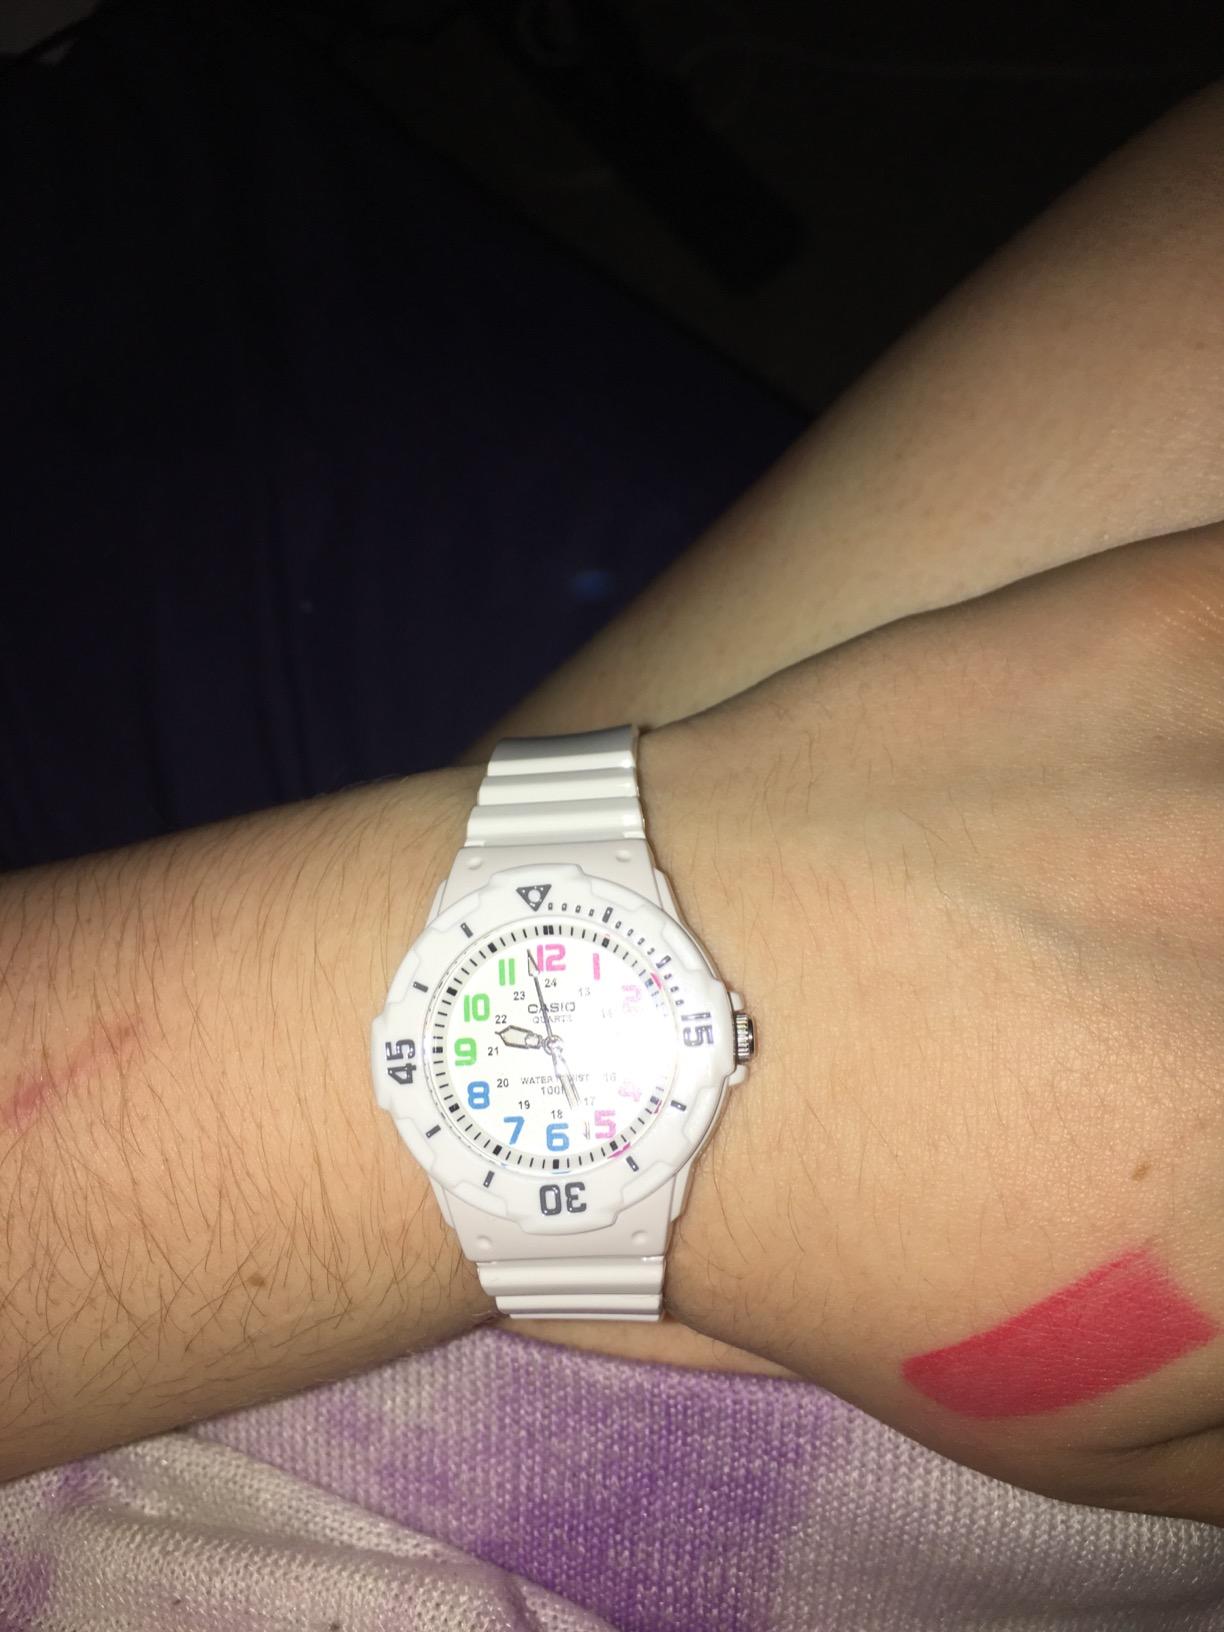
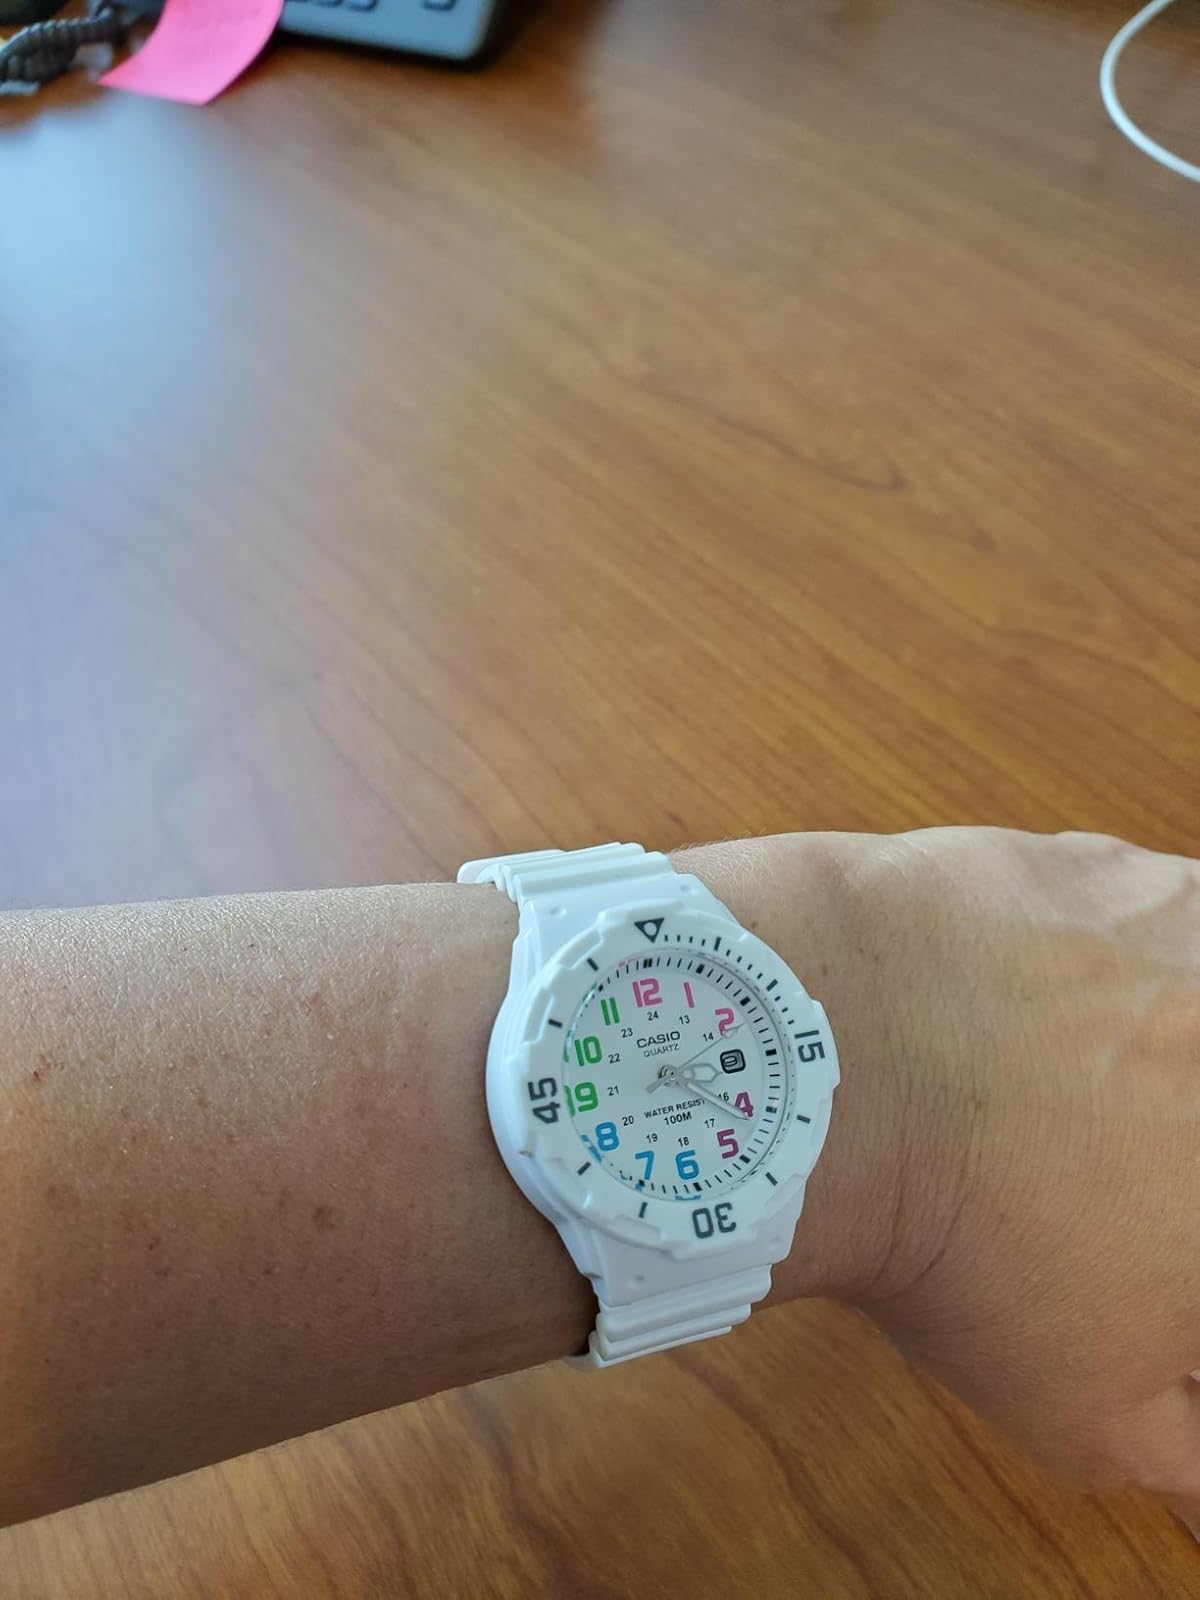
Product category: accessories_watch
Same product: yes